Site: brandenburg
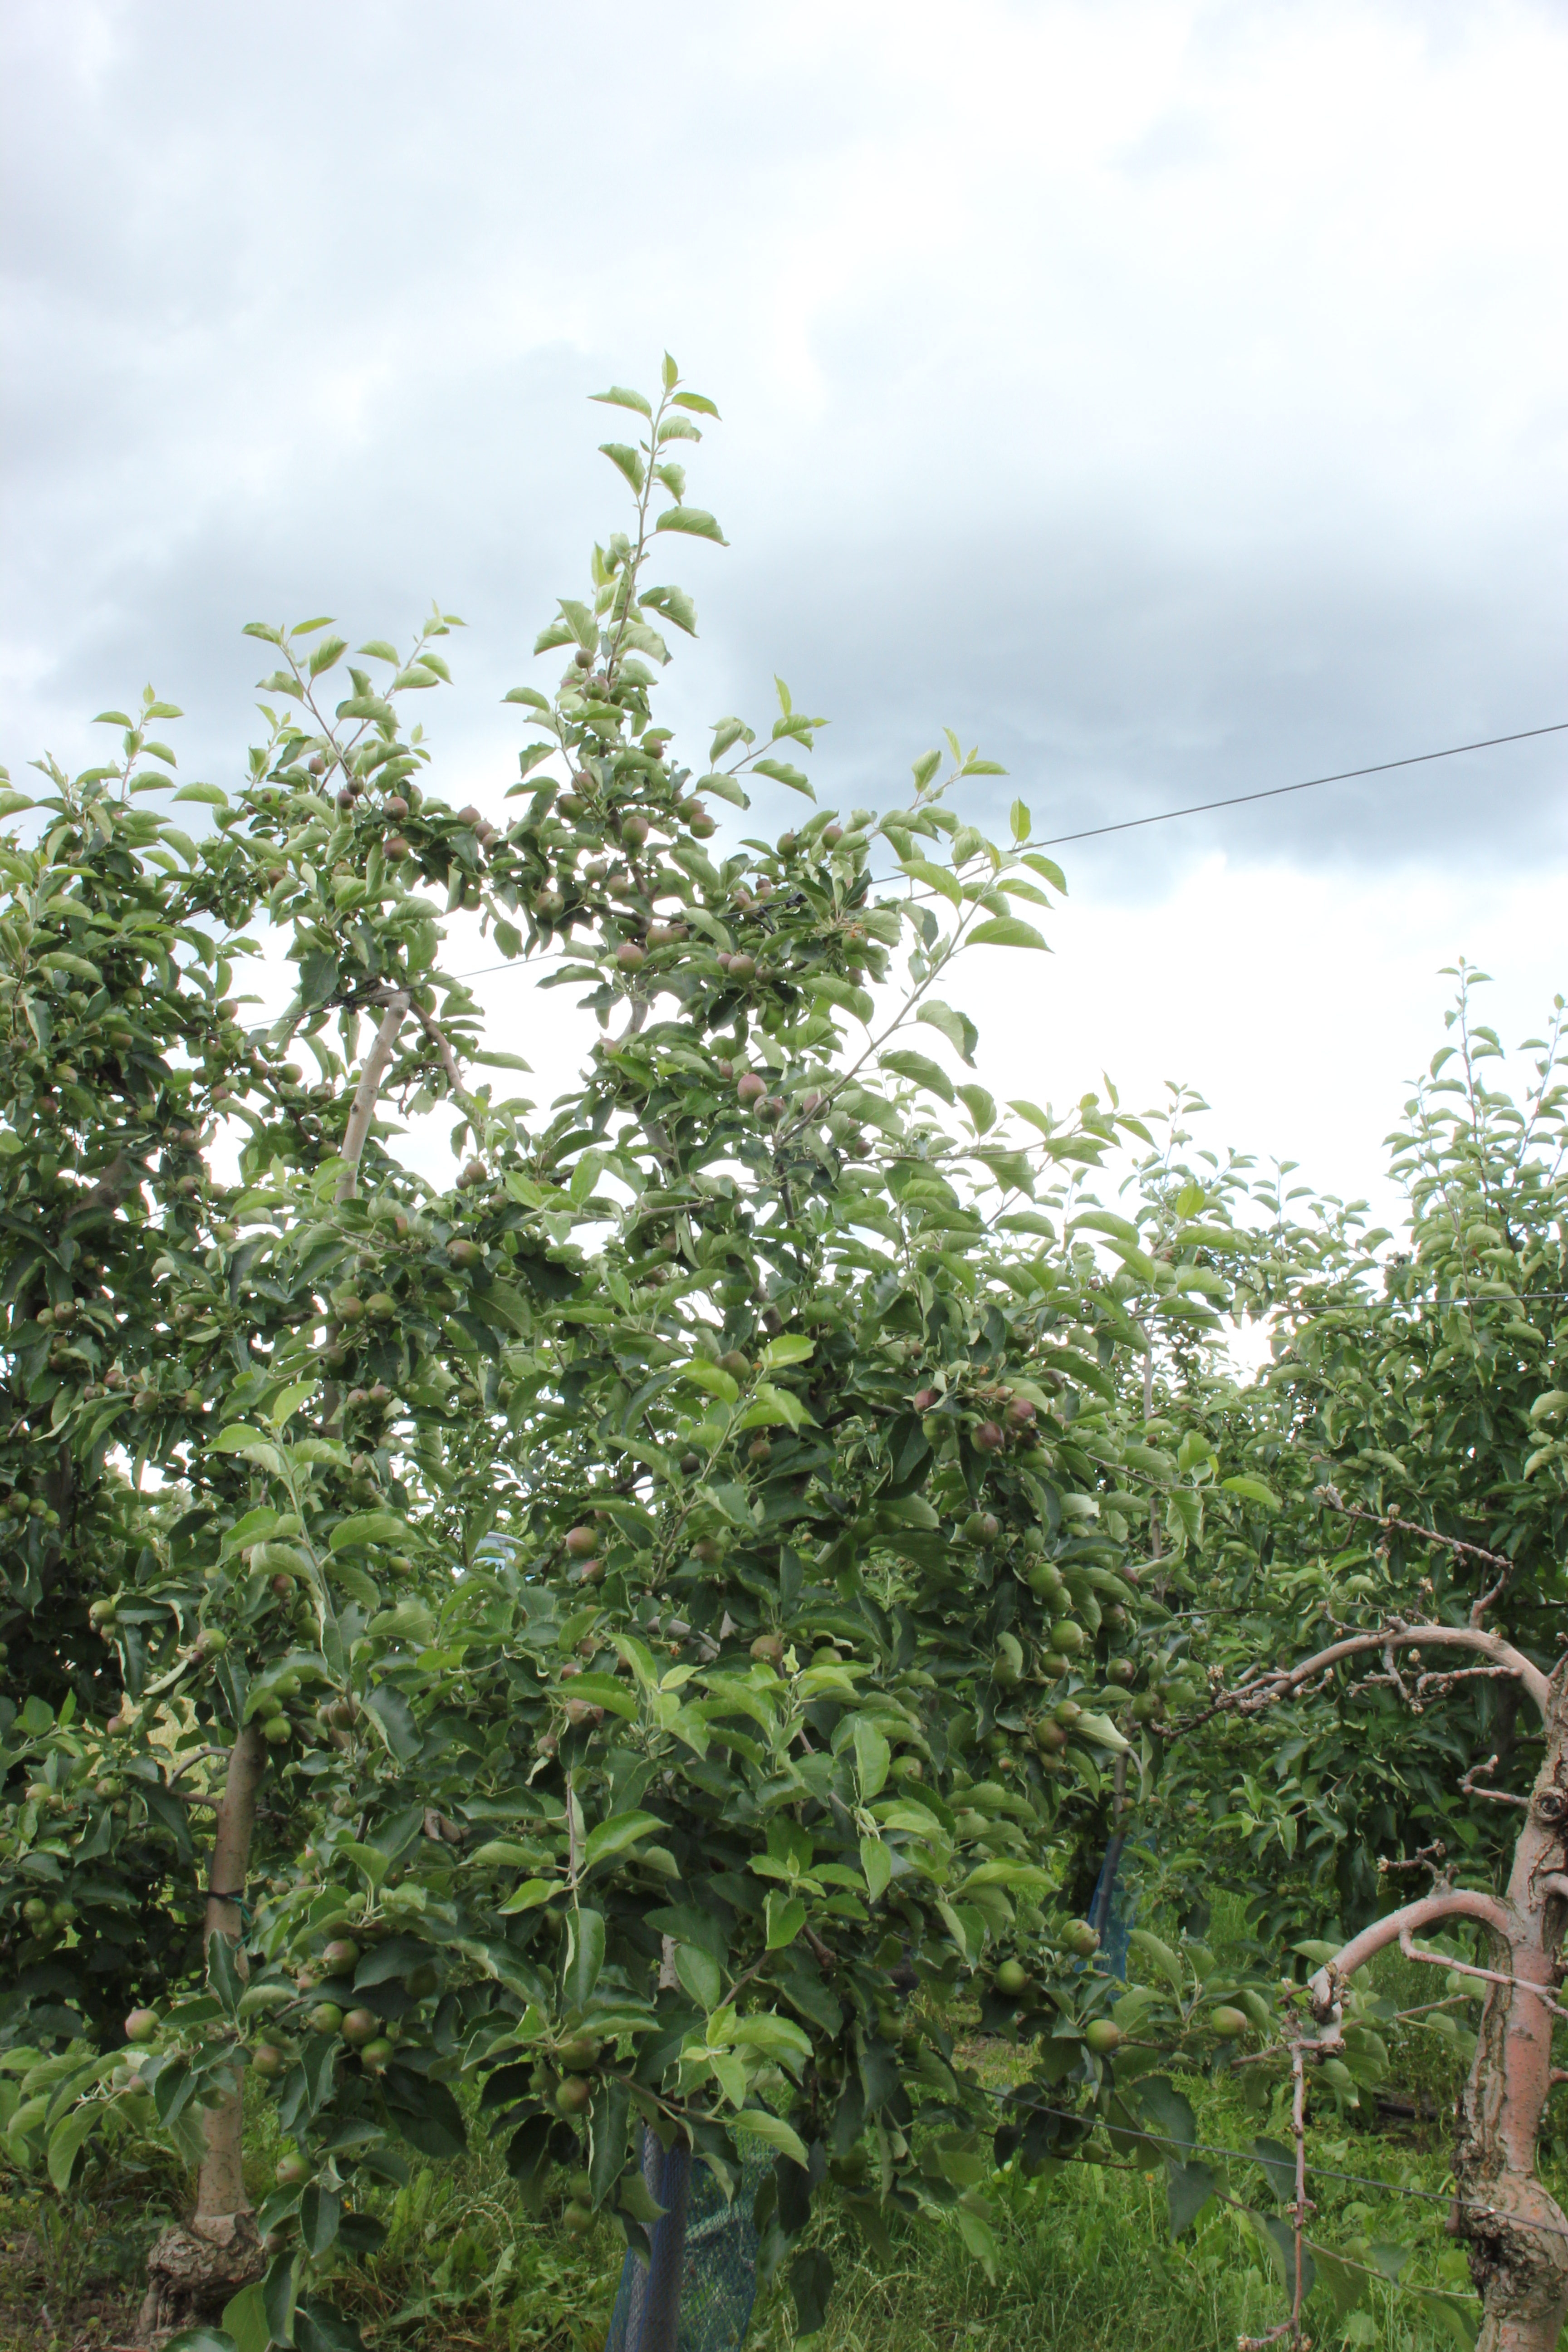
Growth stage (BBCH 73): Development of fruit